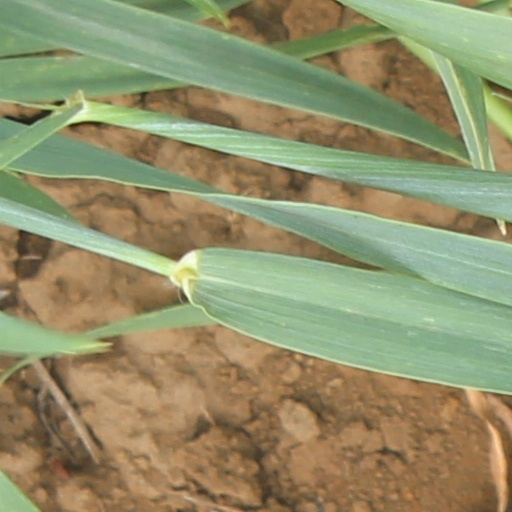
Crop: wheat